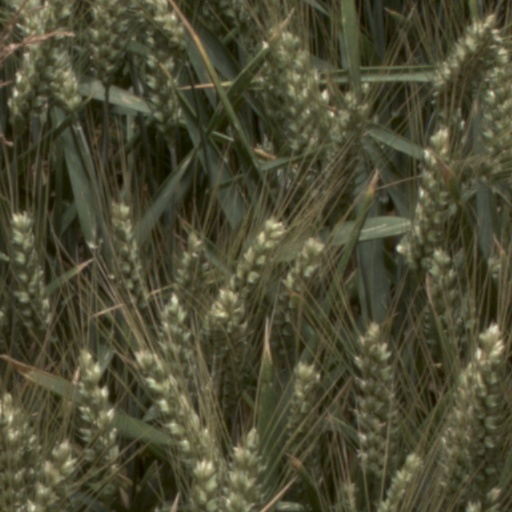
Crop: wheat